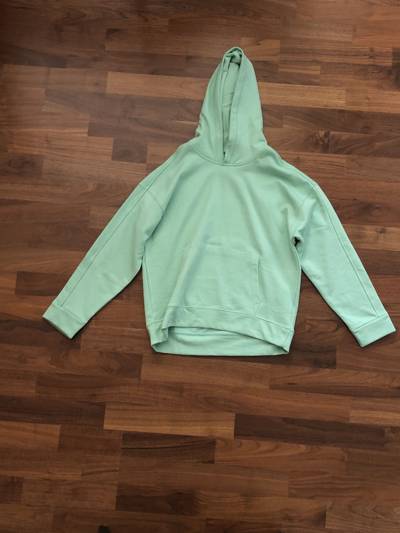
Waste category: clothes